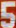
Number: 5